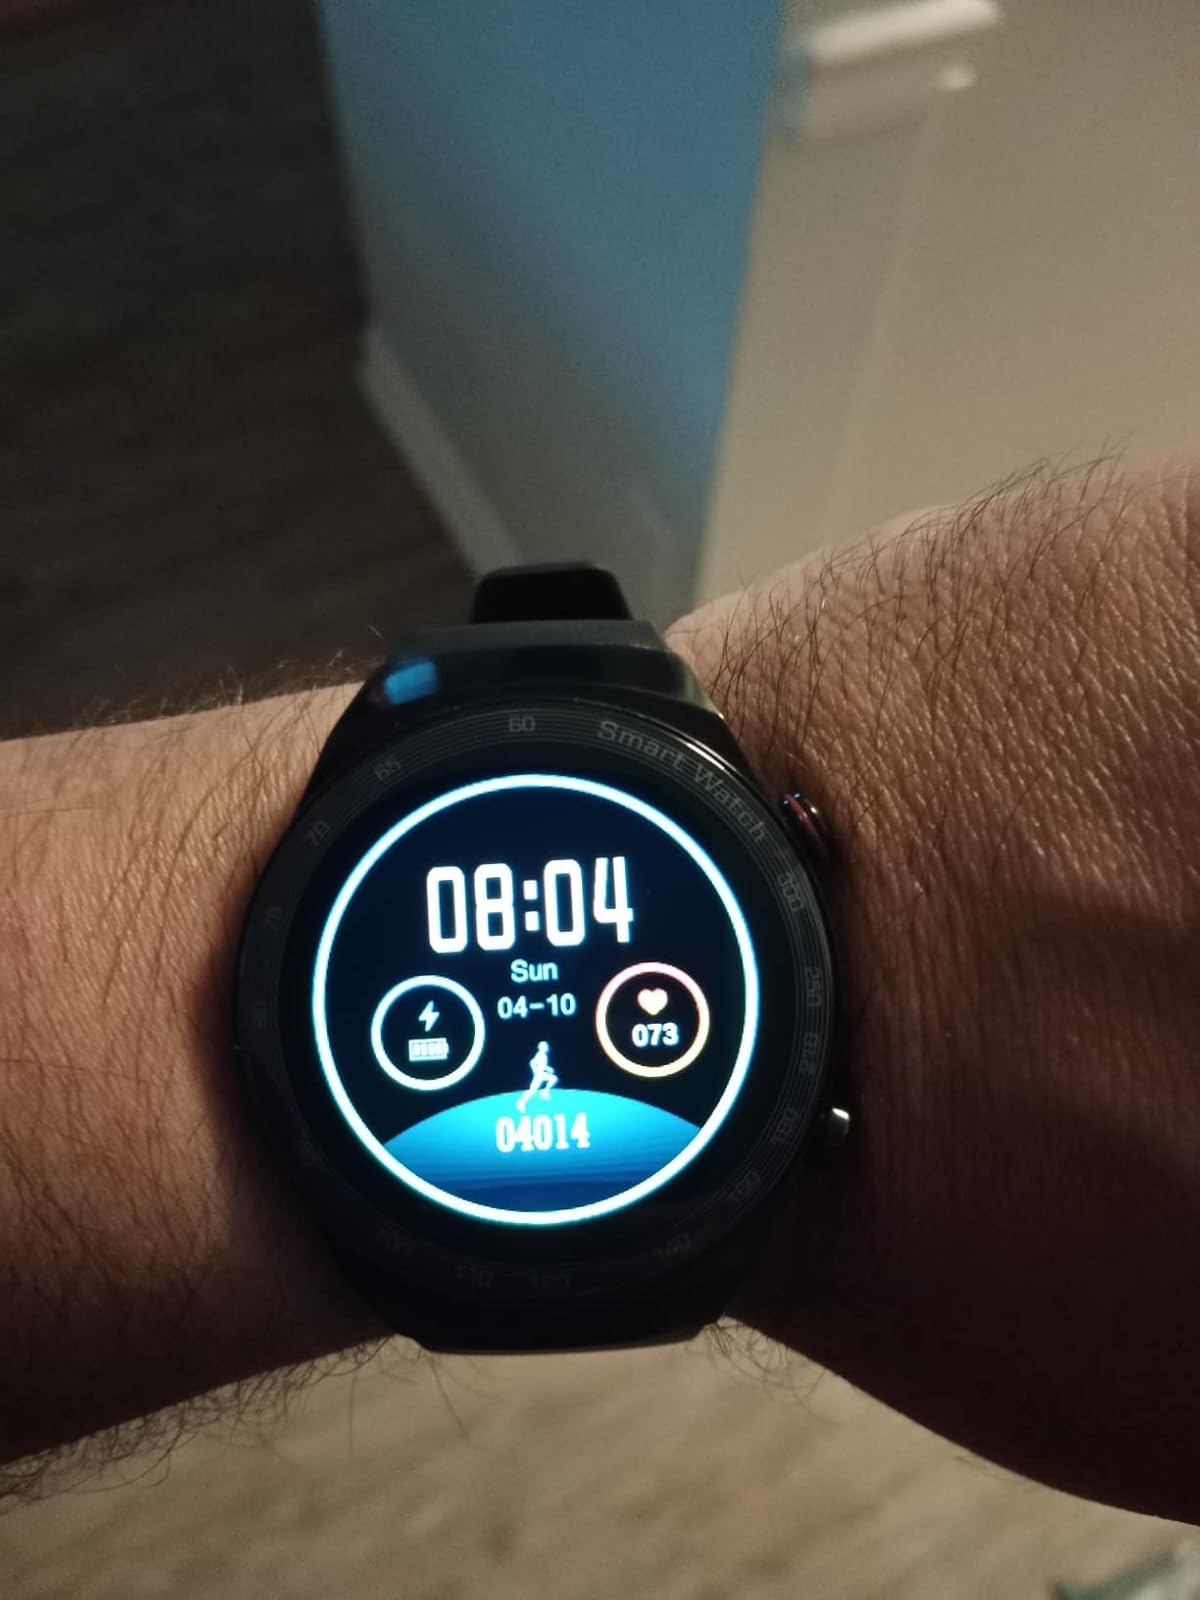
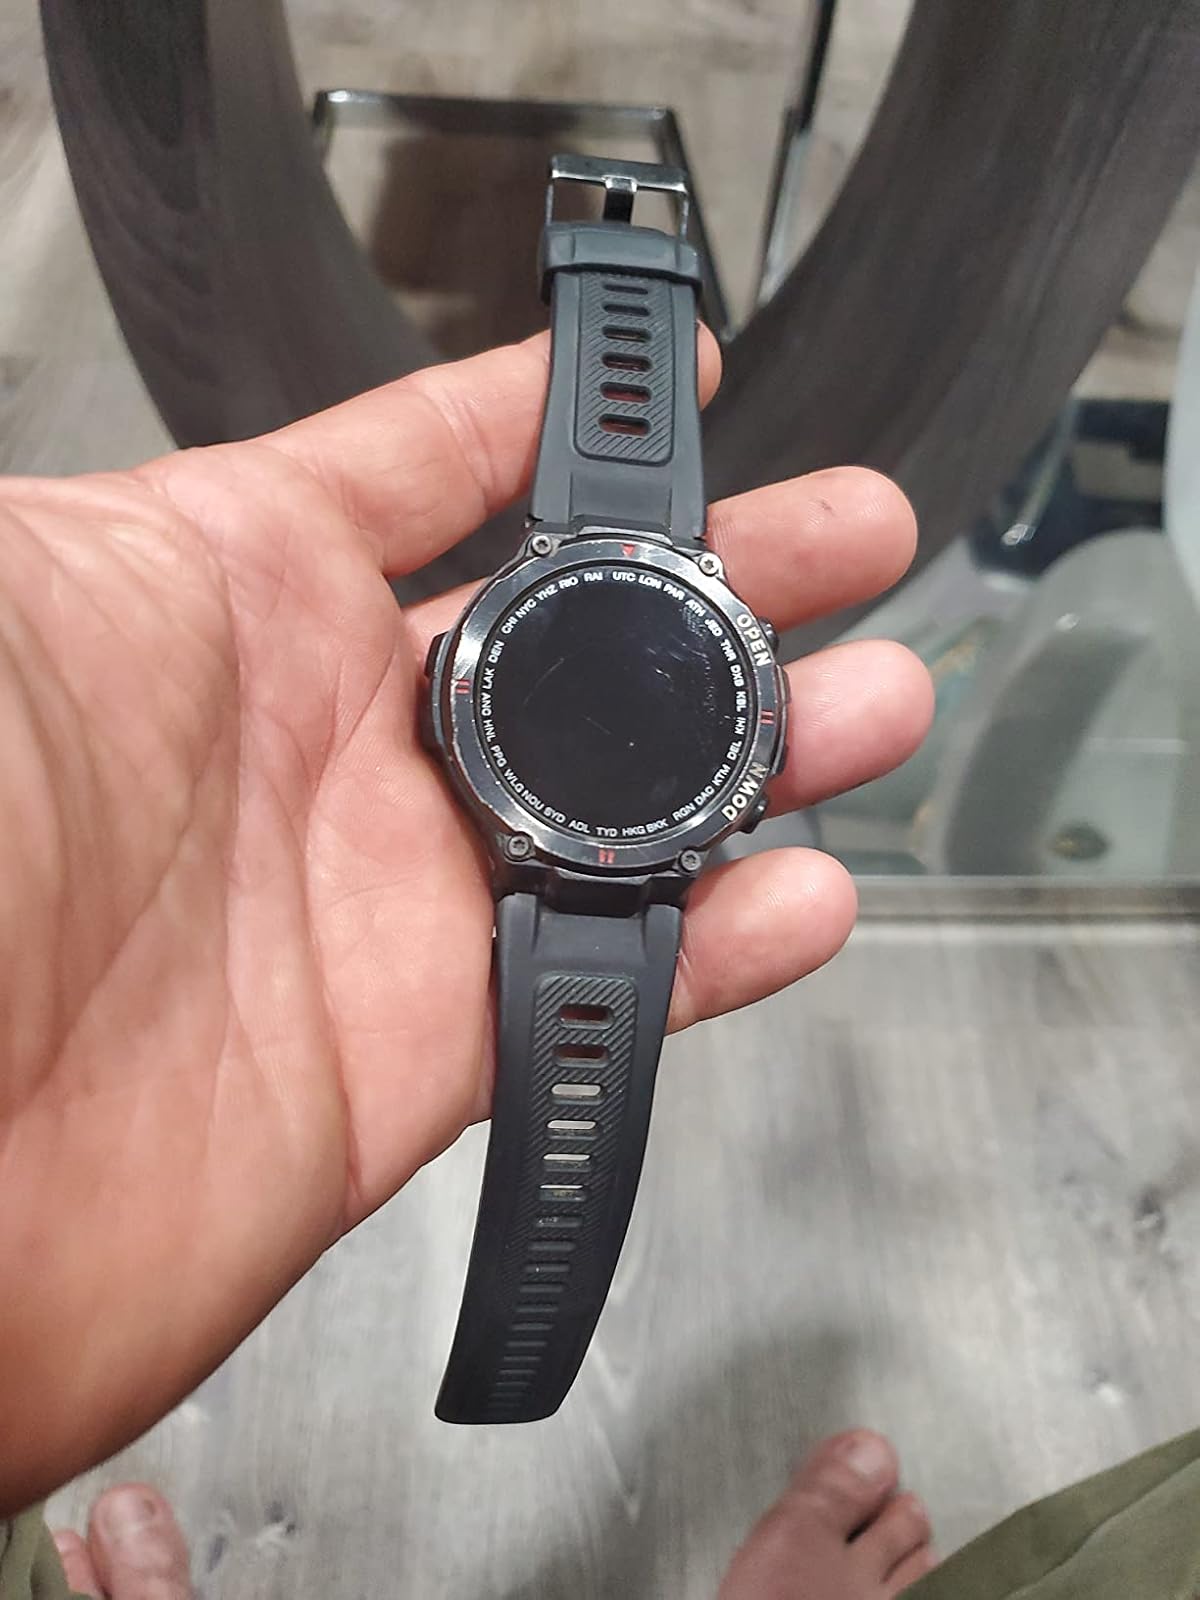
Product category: smartwatch
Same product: no